Influenza pandemic

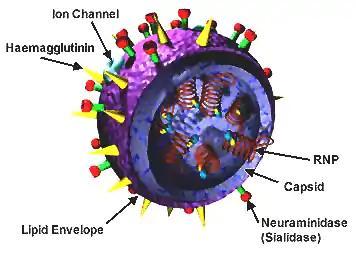
Structure of the influenza viron. The hemagglutinin (HA) and neuraminidase (NA) proteins are shown on the surface of the particle. The viral RNAs that make up the genome are shown as red coils inside the particle and bound to Ribonuclear Proteins (RNPs).

Influenza, commonly known as the flu, is an infectious disease of birds and mammals. It was thought to be caused by comets, earthquakes, volcanoes, cosmic dust, the rising and setting of the sun, vapors arising from the air and ground, or a blast from the stars. Now we know that it is caused by an RNA virus of the family Orthomyxoviridae (the influenza viruses). In humans, common symptoms of influenza infection are fever, sore throat, muscle pains, severe headache, coughing, and weakness and fatigue. In more serious cases, influenza causes pneumonia, which can be fatal, particularly in young children and the elderly. While sometimes confused with the common cold, influenza is a much more severe disease and is caused by a different type of virus. Although nausea and vomiting can be produced, especially in children, these symptoms are more characteristic of the unrelated gastroenteritis, which is sometimes called "stomach flu" or "24-hour flu."